Automobiles Alpine

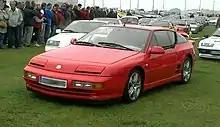
Alpine A610 Turbo

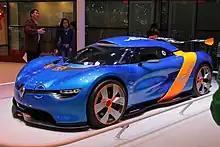
A concept racing car Renault Alpine A110-50 at Auto Shanghai 2013

After the A310, Alpine transformed into the new Renault Alpine GTA range, produced from plastic and polyester components, commencing with normally aspirated PRV V6 engines. In 1985 the V6 turbo was introduced to complete the range. This car was faster and more powerful than the normally aspirated version. In 1986 polyester parts were cut for the first time by robot using a high pressure (3500 bar) water jet, in diameter at three times the speed of sound. In the same year the American specification V6 turbo was developed.